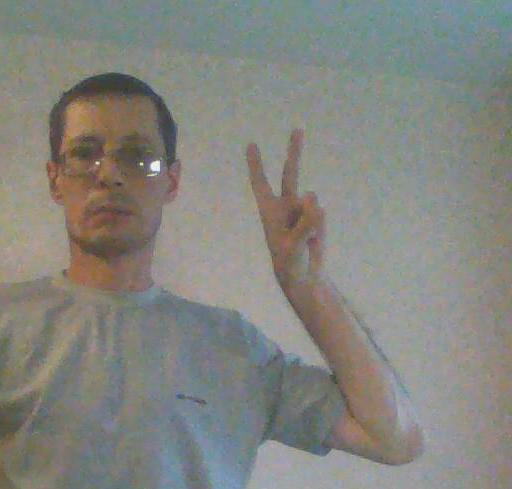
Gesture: peace